Jiande Men station

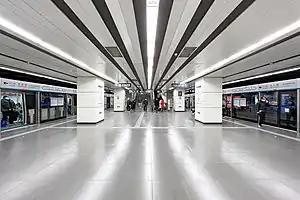
Platform

Jiande Men Station is a subway station on Line 10 of the Beijing Subway.